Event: Nepal Earthquake
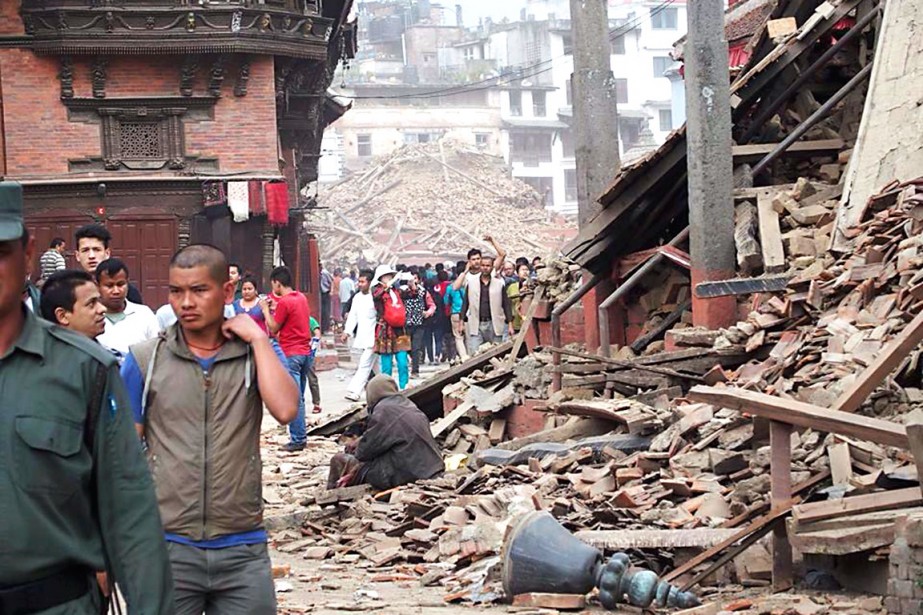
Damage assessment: damage